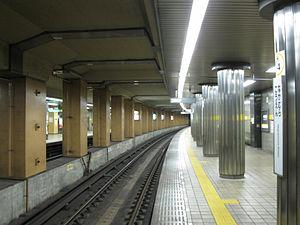
Nakamura Kōen est une station du métro de Nagoya sur la ligne Higashiyama dans l'arrondissement de Nakamura à Nagoya.